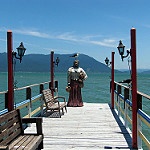
Label: sea